Sarita Kenedy East

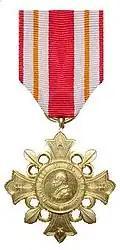
"Pro Ecclesia et Pontifice" medal

East primarily supported Catholic charities. She was named an honorary member of the Franciscans and the Oblates of Mary Immaculate. Pope Pius XII recognized her years of service to the church in 1952 by awarding her the "Pro Ecclesia et Pontifice" medal. She was also granted membership in the Ladies of the Holy Sepulchre of Jerusalem.